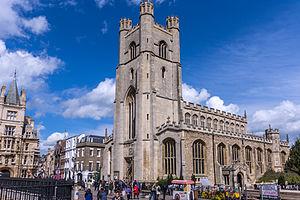
Eglise St Mary the Great à Cambridge
St Mary the Great est une église britannique située à Cambridge, connue localement sous le nom de Great St Mary’s ou plus simplement GSM.